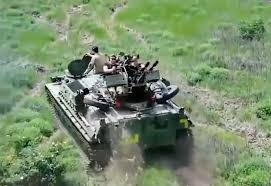
Label: MT_LB